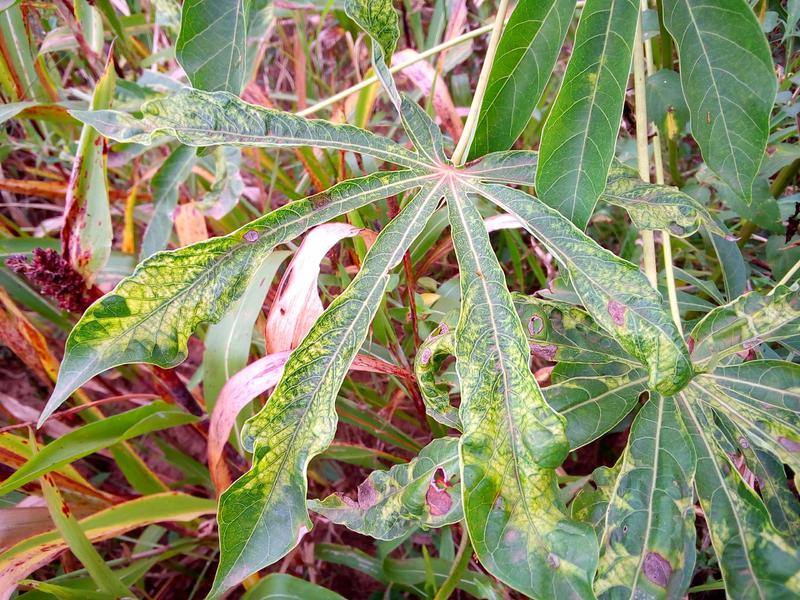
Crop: cassava
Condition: mosaic_disease